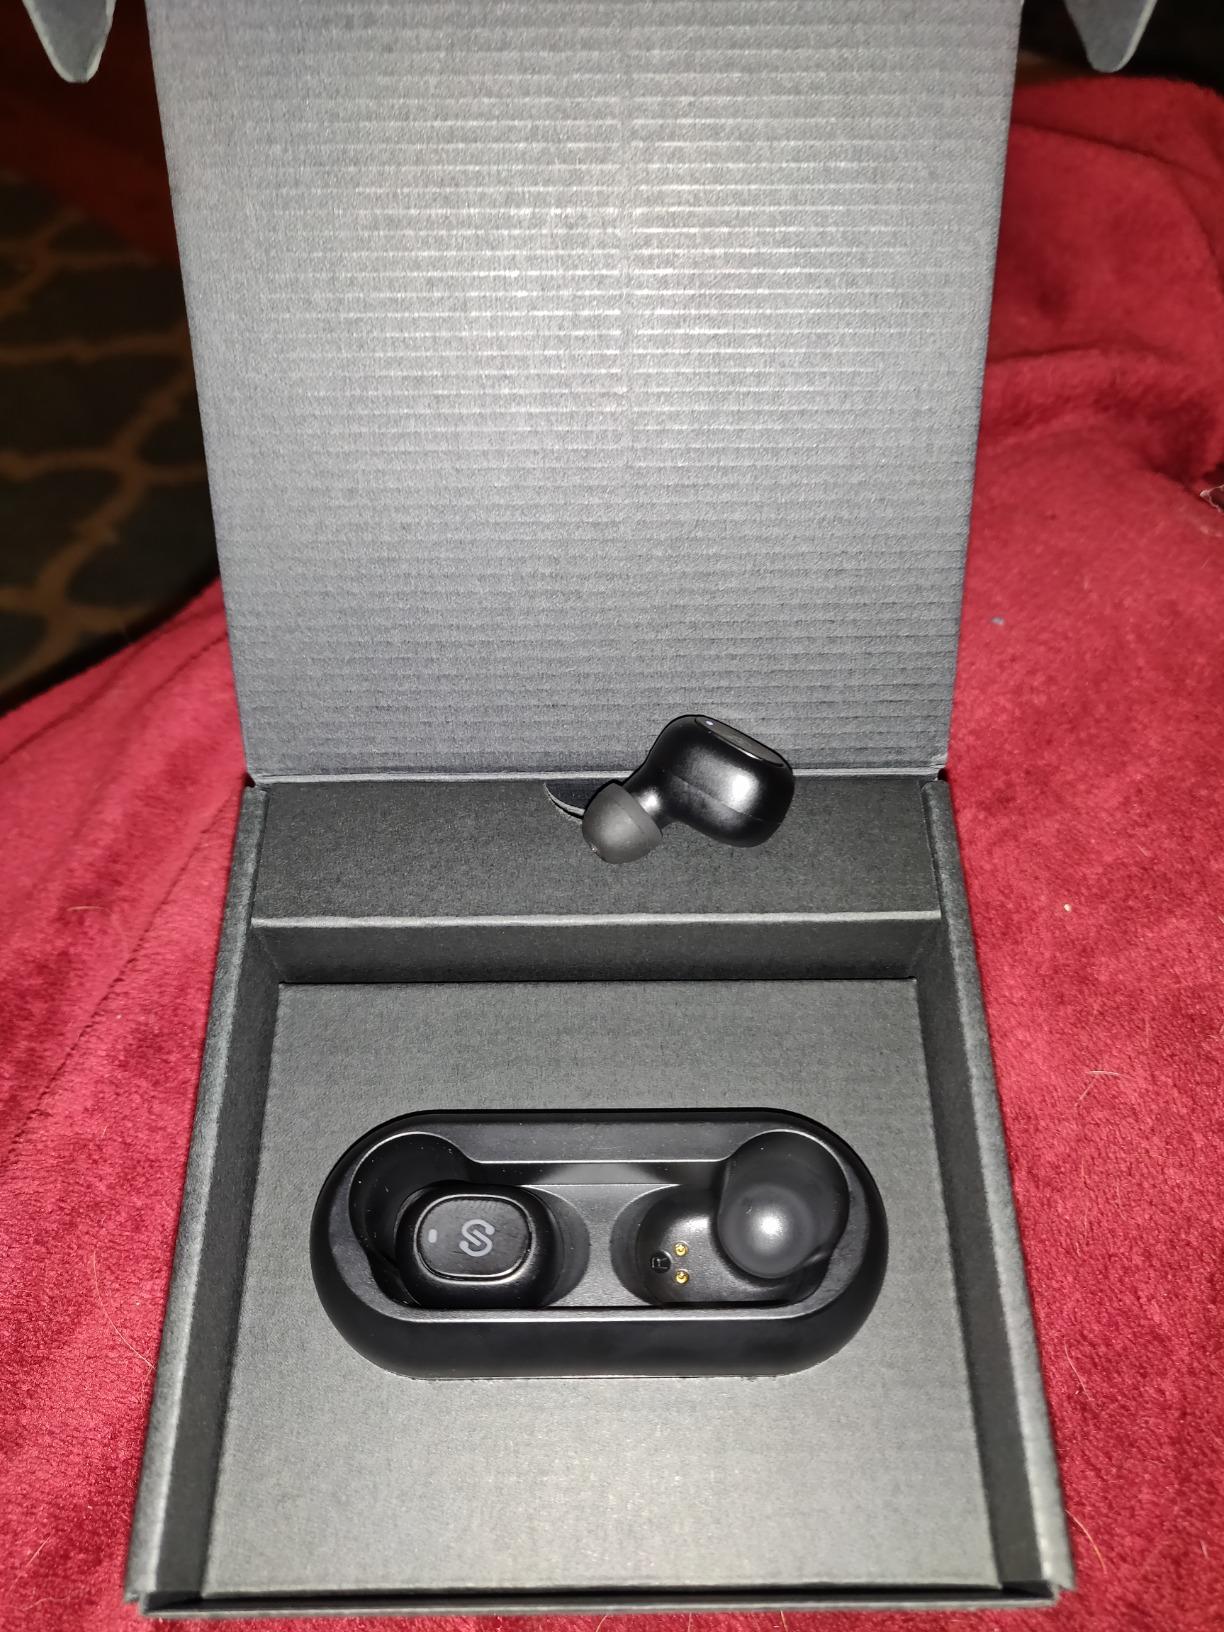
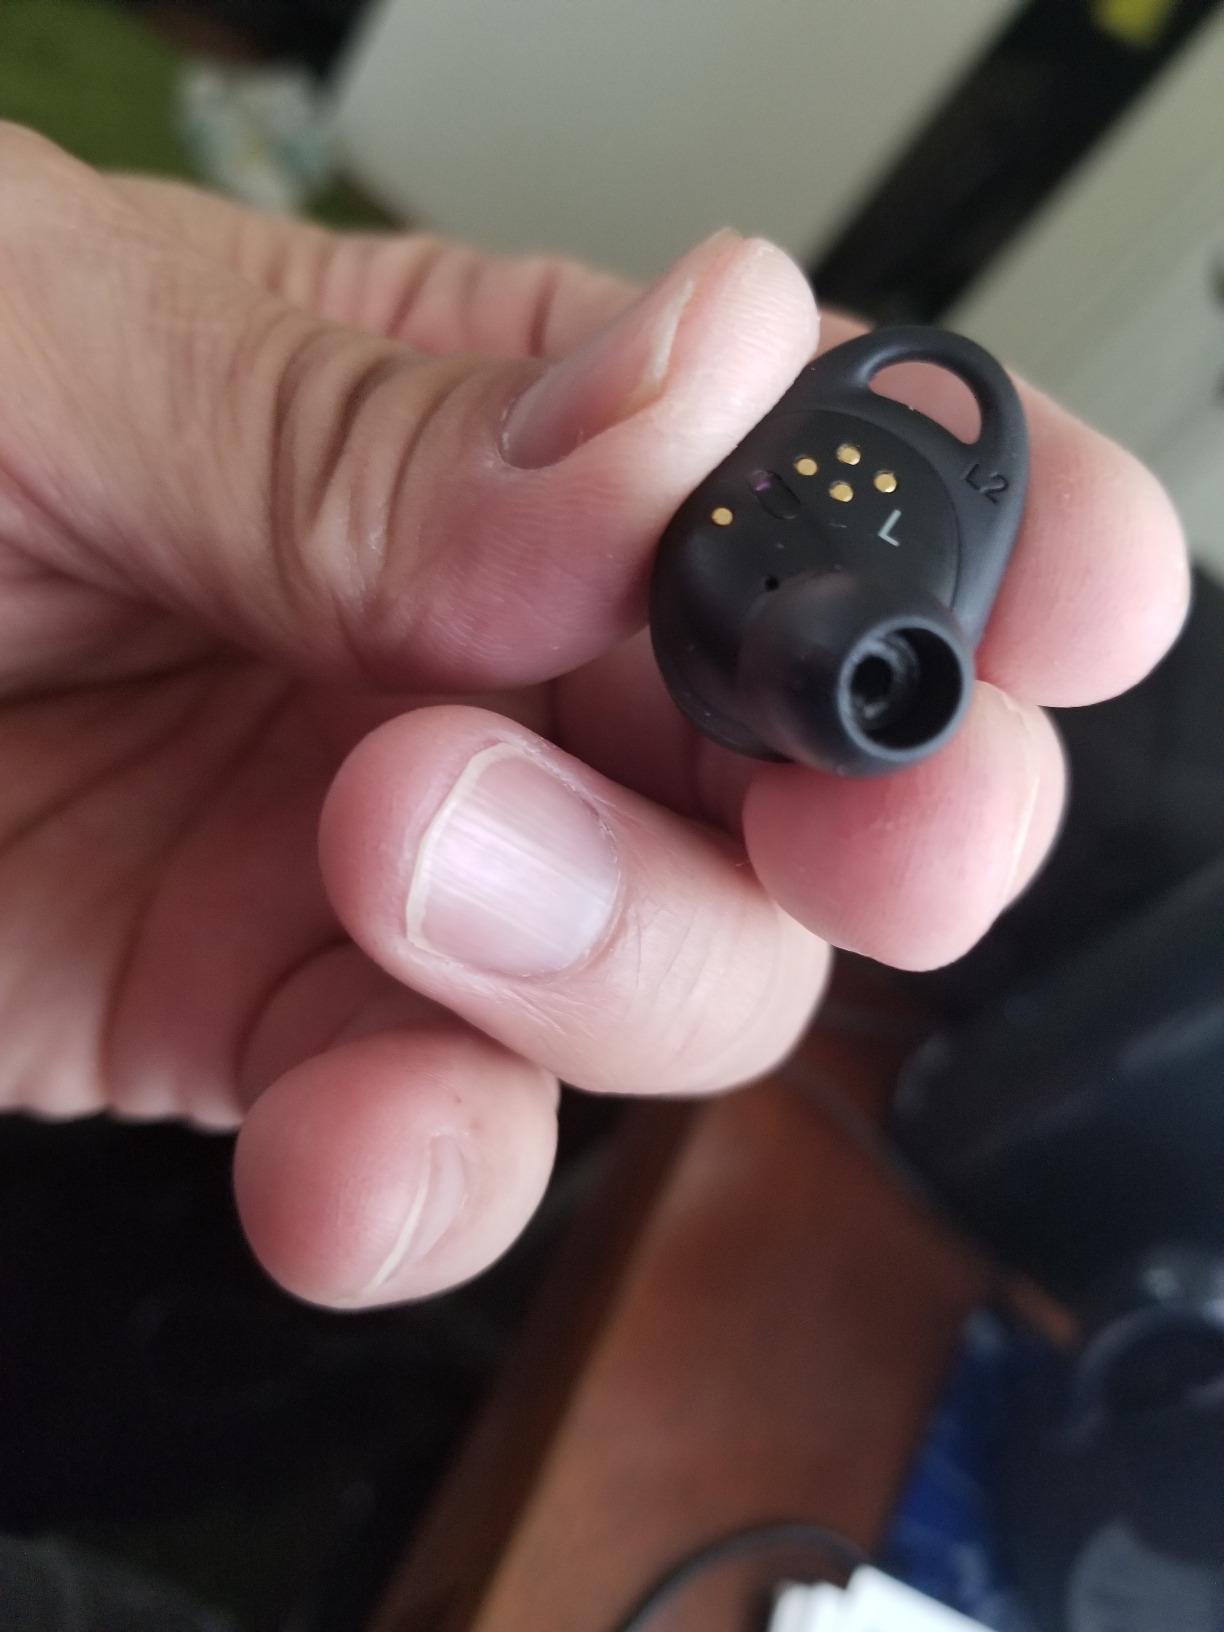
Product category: earbuds
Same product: no